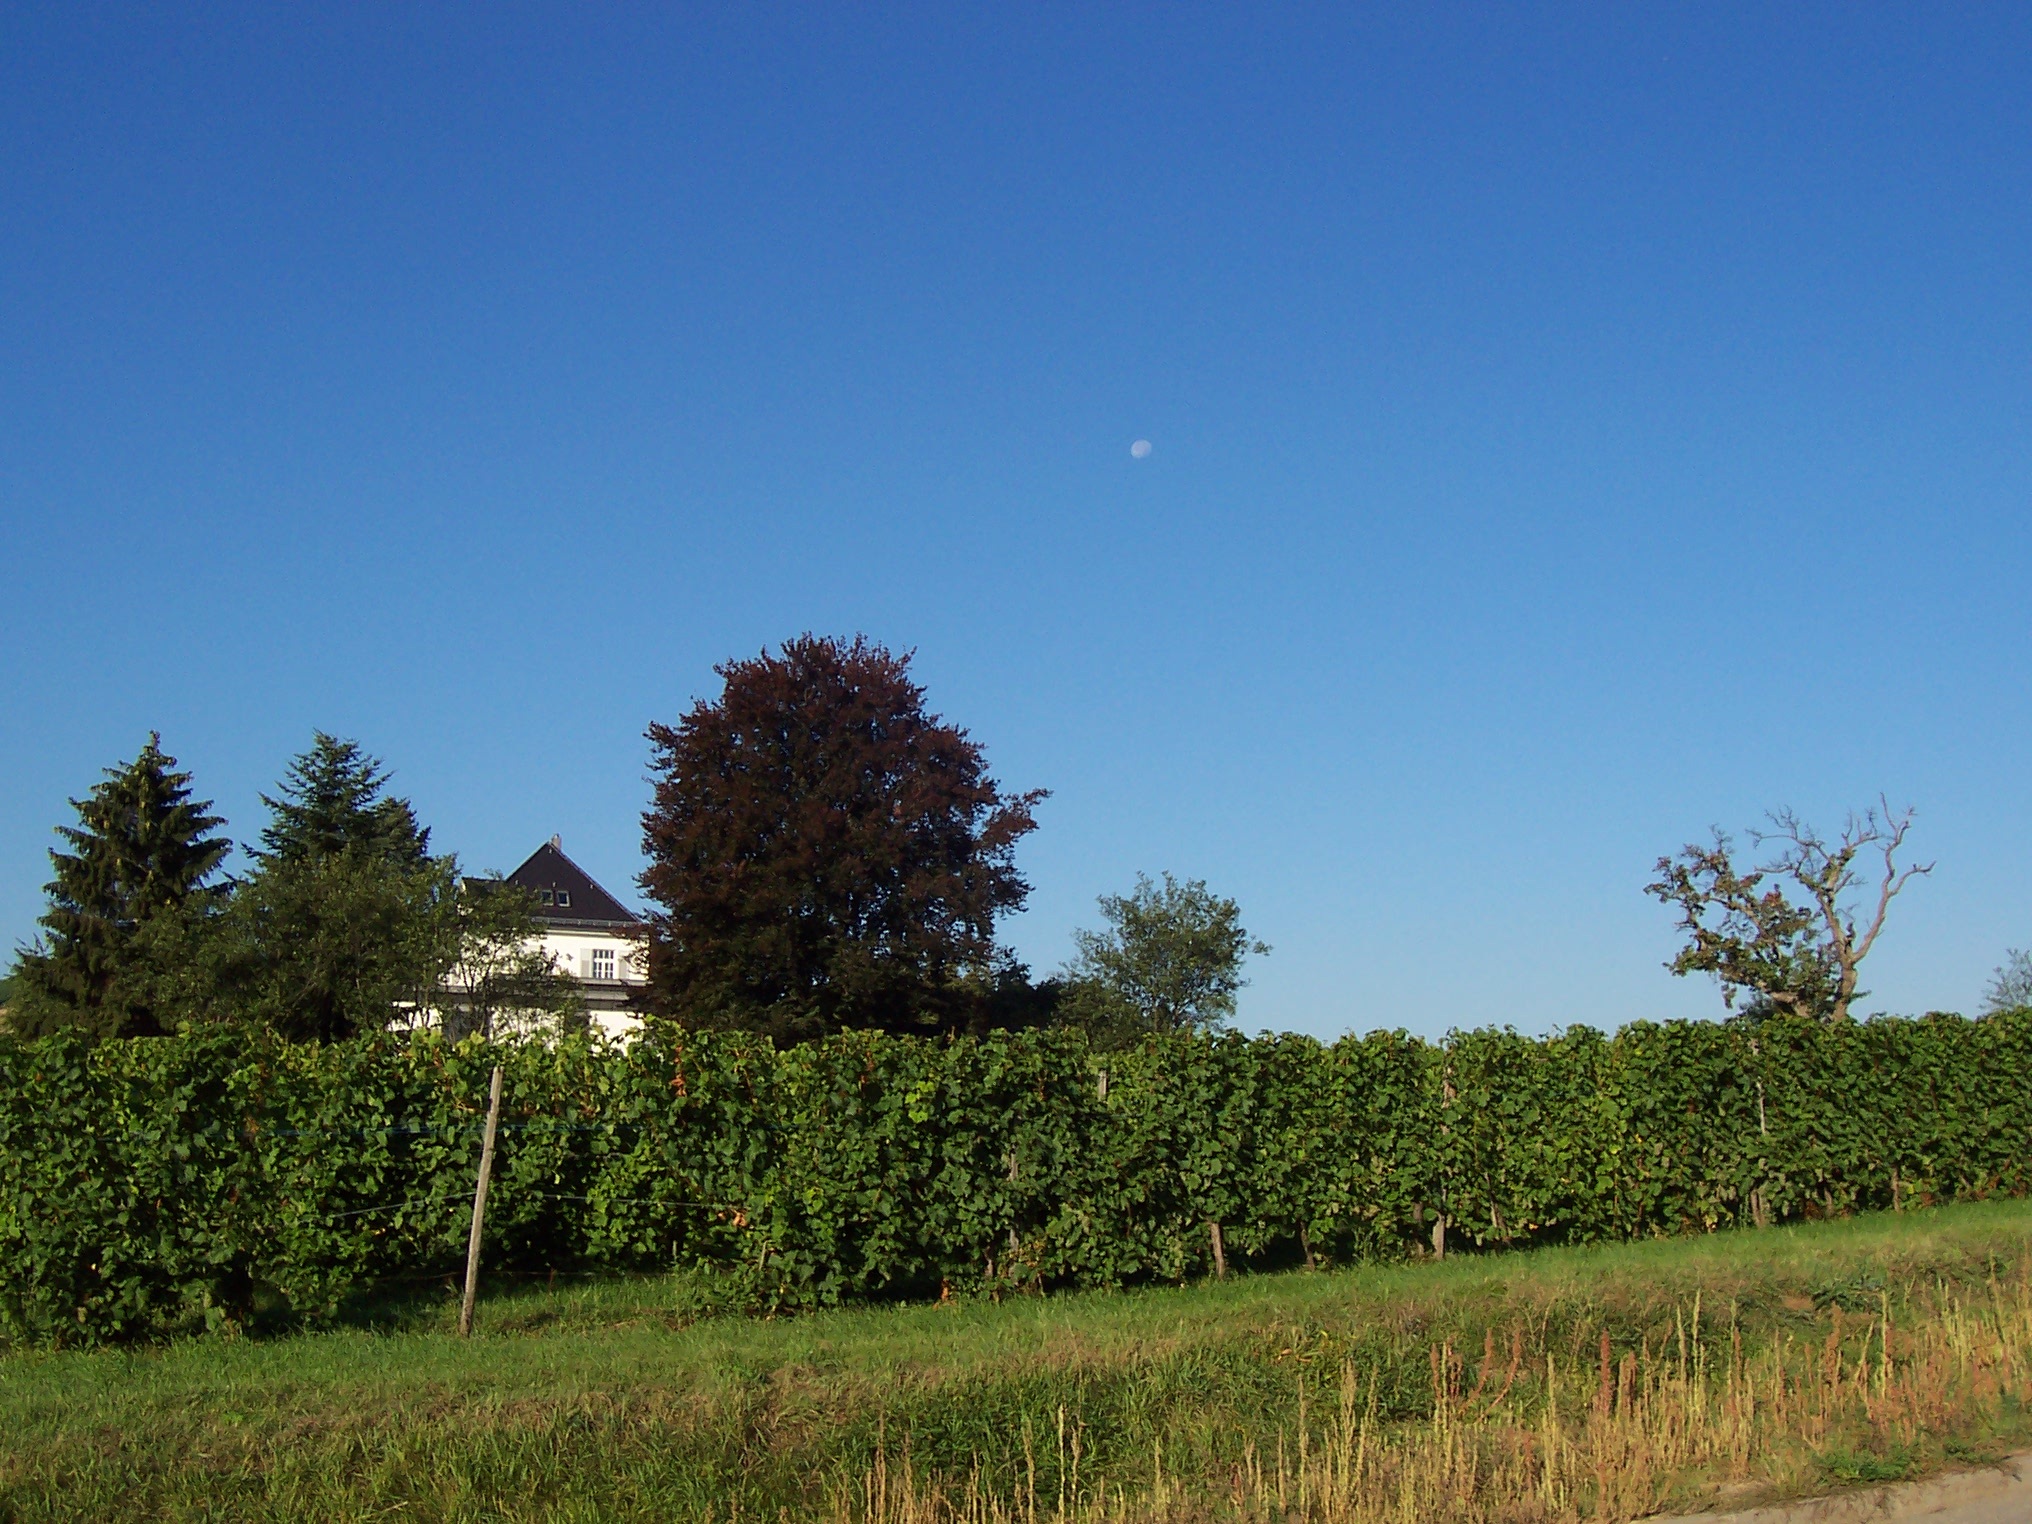
landscape, tree, grass, sky, field, farm, meadow, prairie, hill, pasture, agriculture, plain, grassland, shrub, ecosystem, vineyards, rural area, heilbronn, grass family, woody plant, land lot